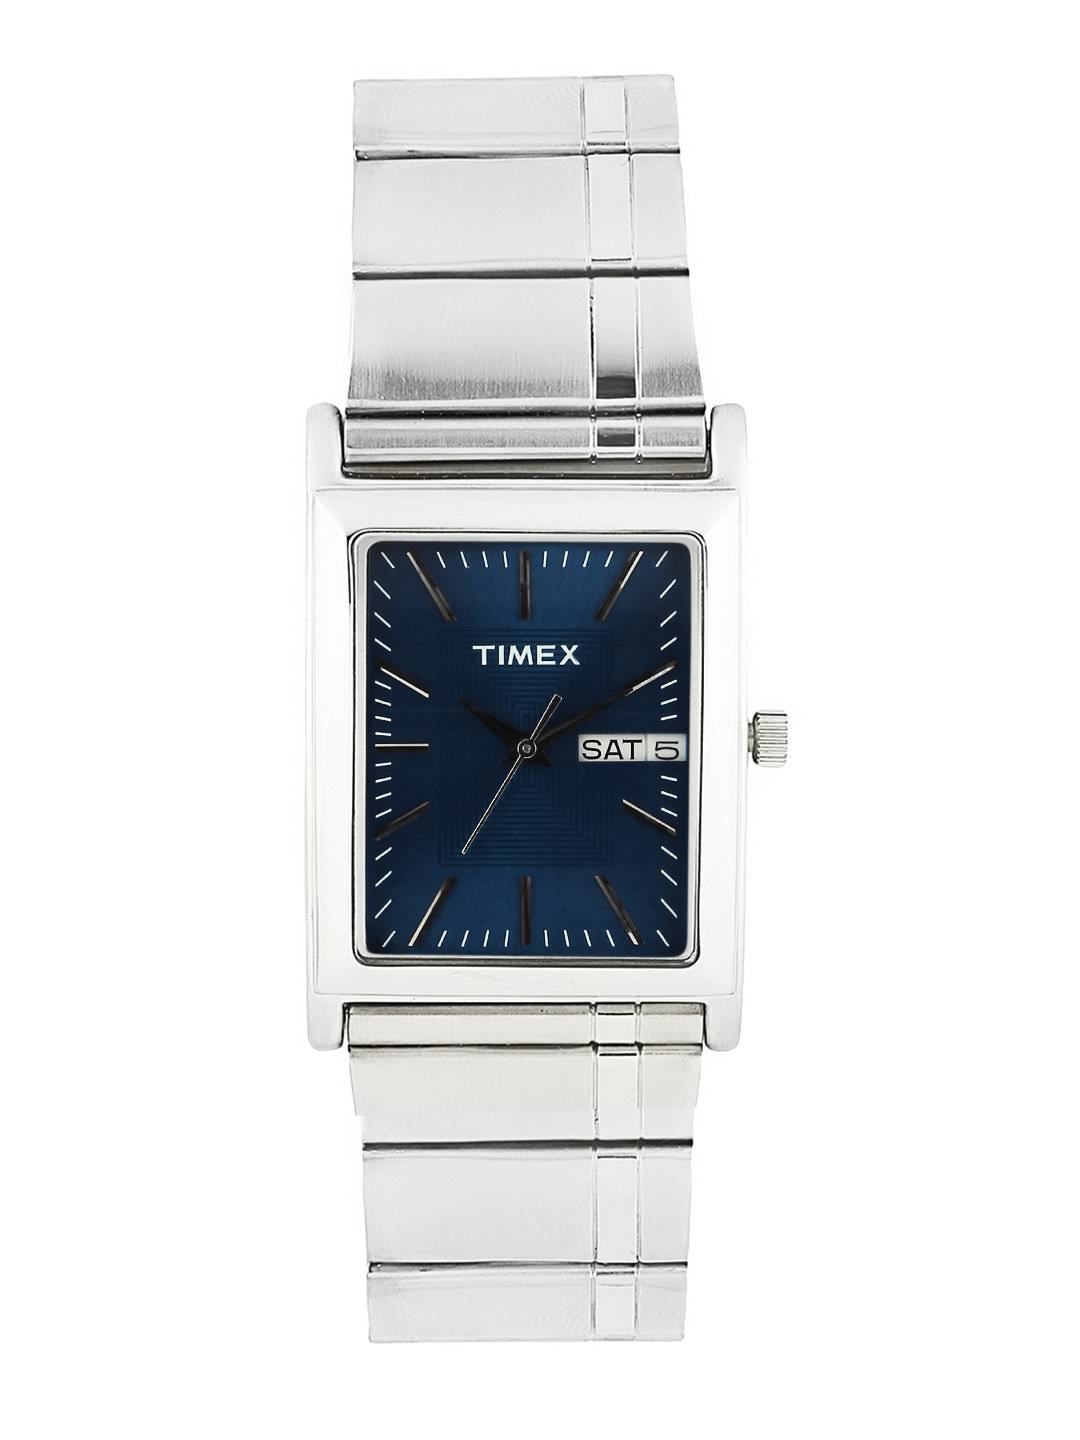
Timex Men Blue Dial Watch
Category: Accessories / Watches / Watches
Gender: Men
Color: Blue
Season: Winter 2016
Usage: Casual